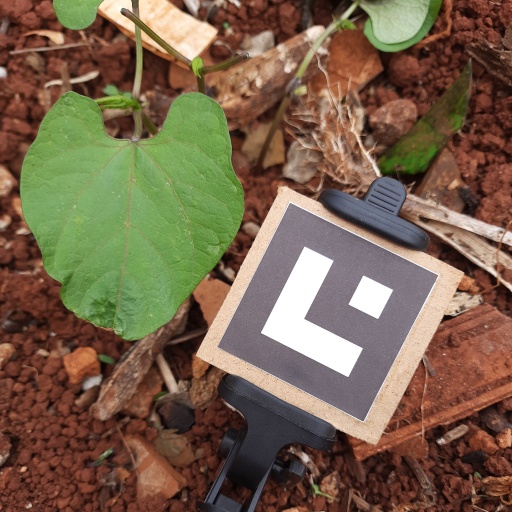
Observations: flat surface, no eating holes, under cloudy sky